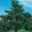
Label: oak_tree